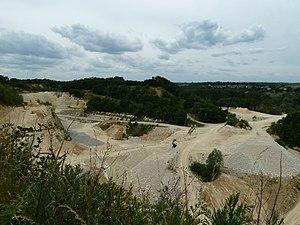
carrière Marnebel, Bassenge, Belgique